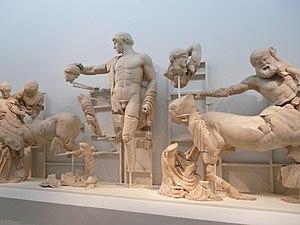
Site archéologique d'Olympie (Grèce) Español: Sitio arqueológico de Olimpia 日本語: オリンピアの古代遺跡 中文: 奥林匹亚考古遗址